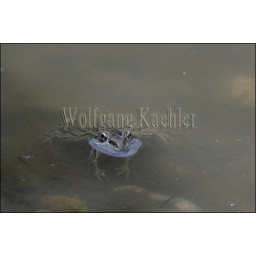
Usa, texas, hill country near hunt, southern leopard frog in water